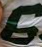
Number: 6